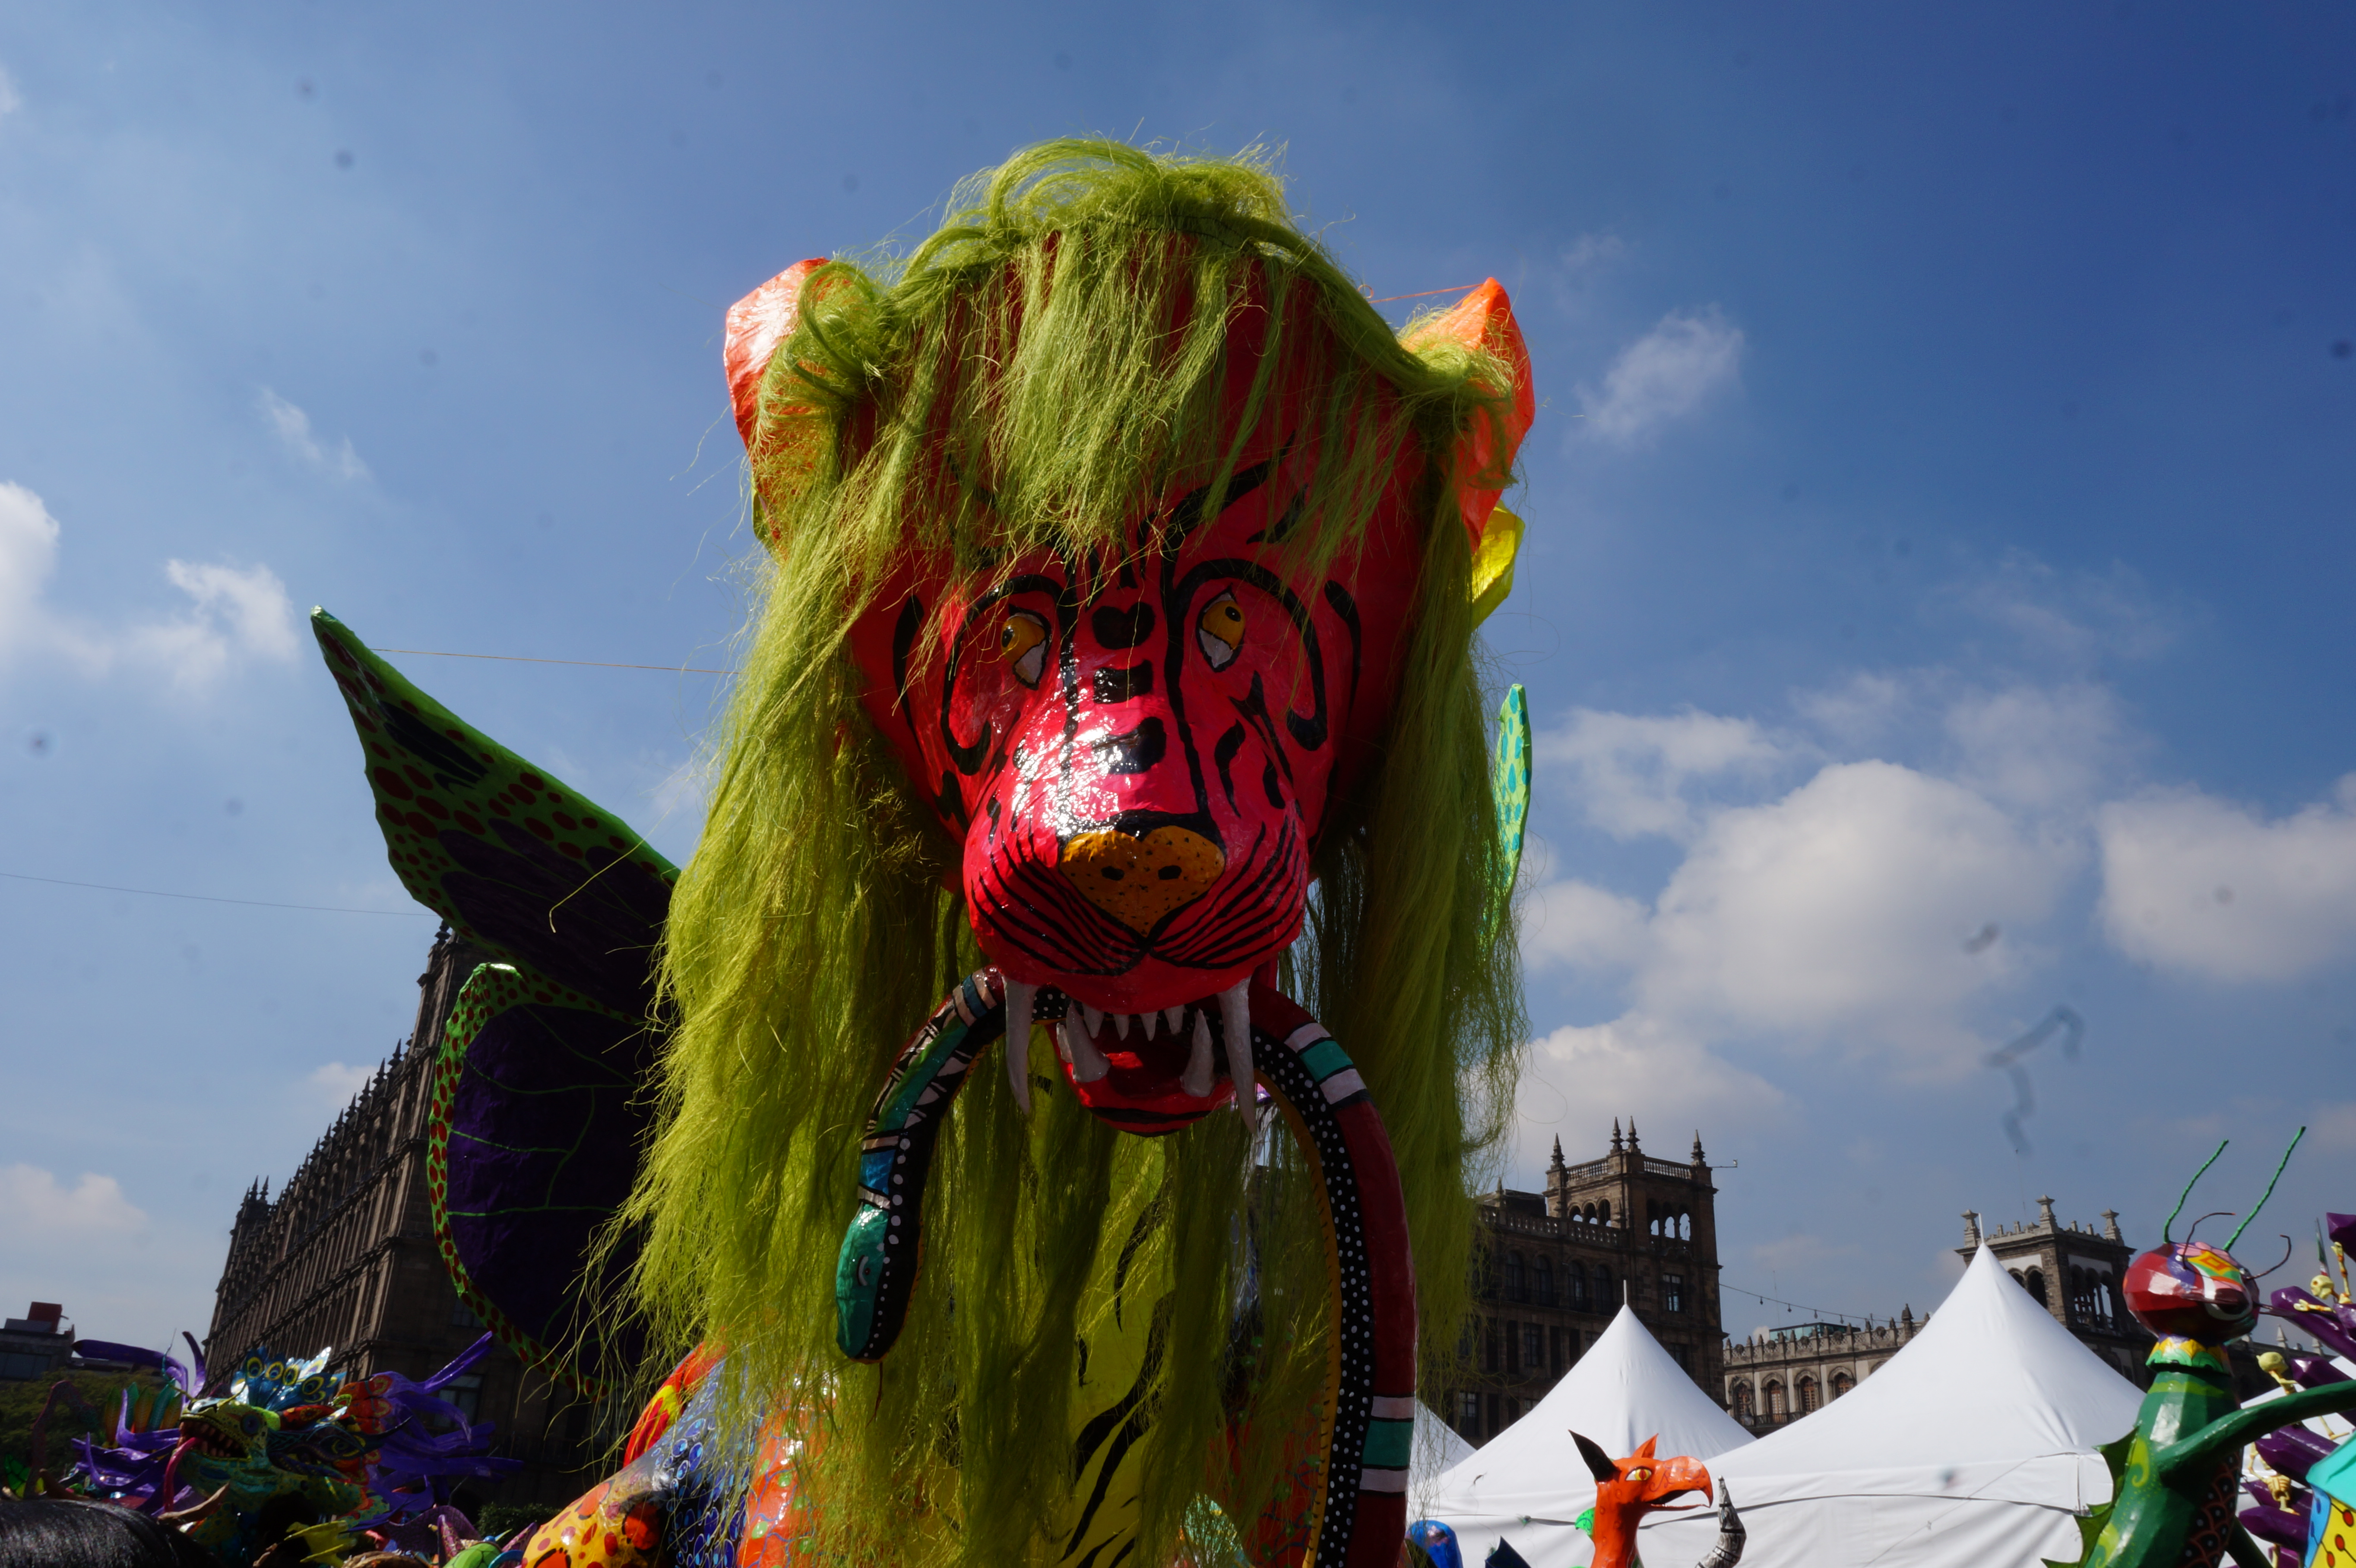
underworld, myth, fantasy, animal, mythological, history, creativity, crafts, art, sculpture, mythology, mythical, fiction, parade, allegorical, idiosyncrasy, carnival, festival, event, public event, sky, fun, tradition, plant, costume, fictional character, games